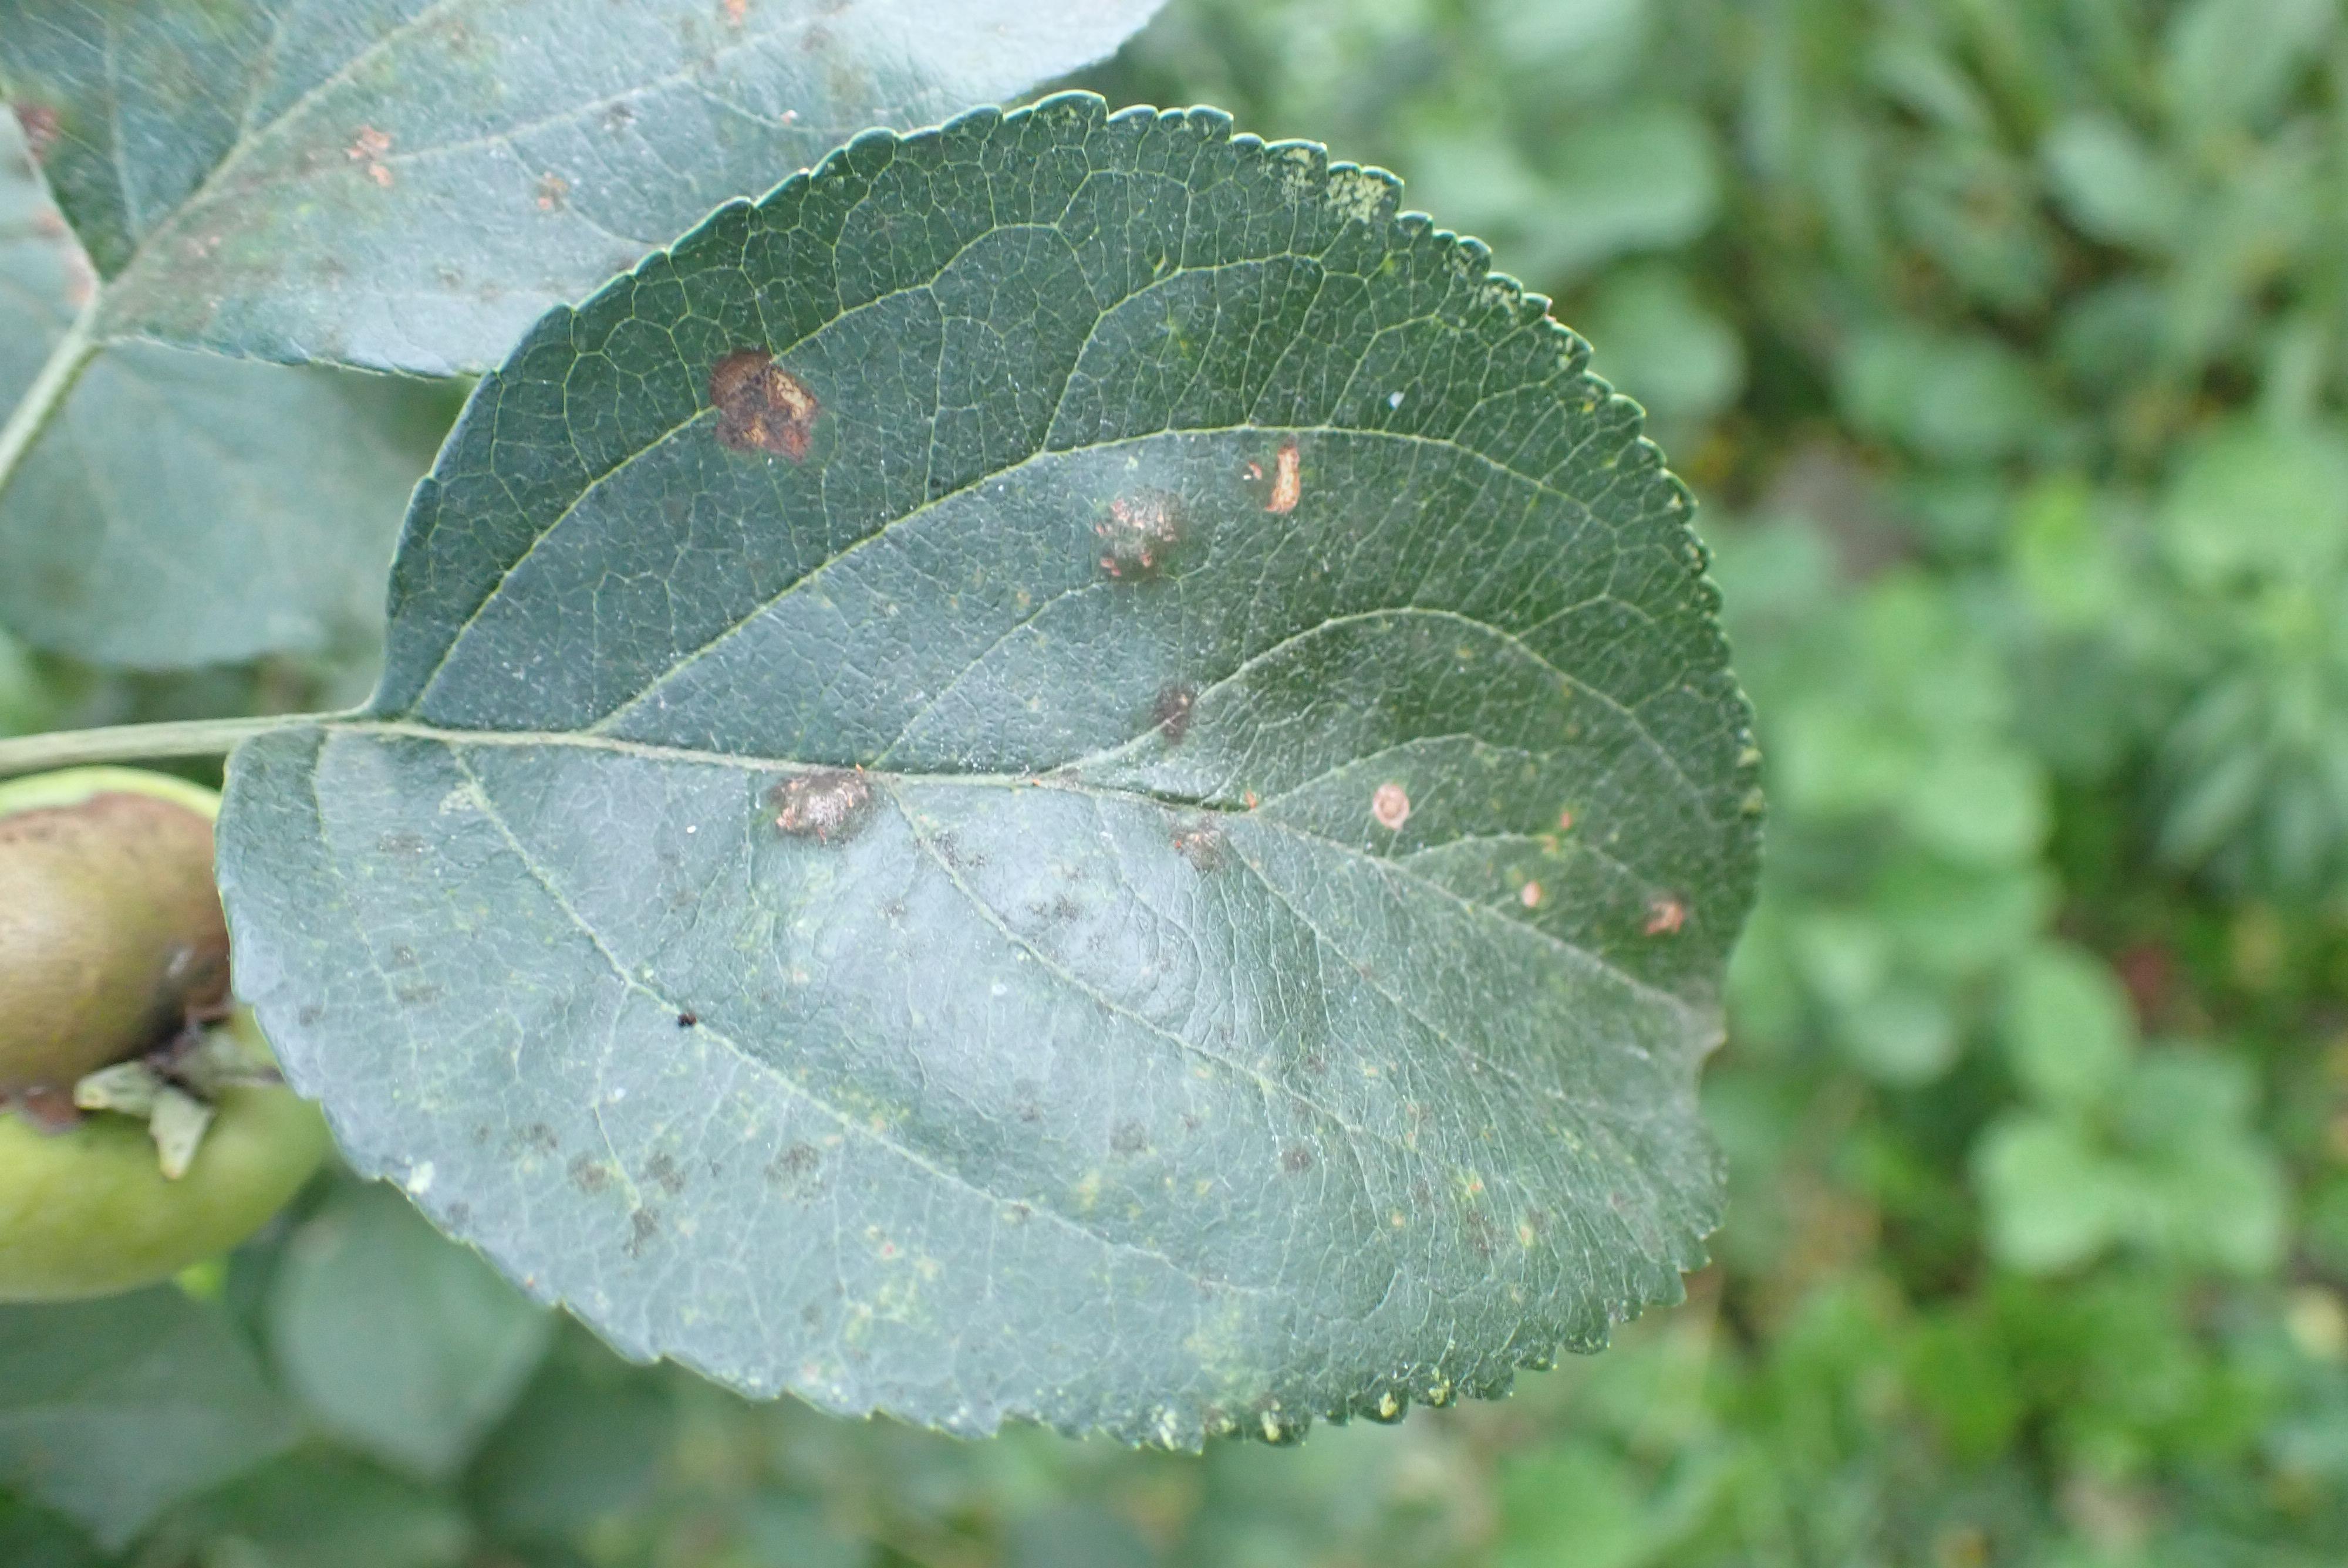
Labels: scab, frog_eye_leaf_spot